Kotoden Nagao Line

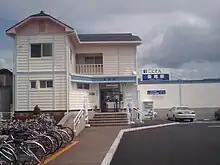
Nagao Station on the Kotoden Nagao Line

The line first opened as the on 30 April 1912 between (close to the present Kawaramachi Station) and Nagao. The line was originally gauge and electrified at 600 V DC, but it was regauged to in June 1945, and the overhead line voltage was raised to 1,500 V from December 1976.